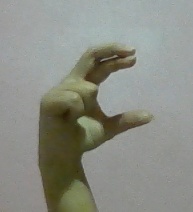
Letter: thal